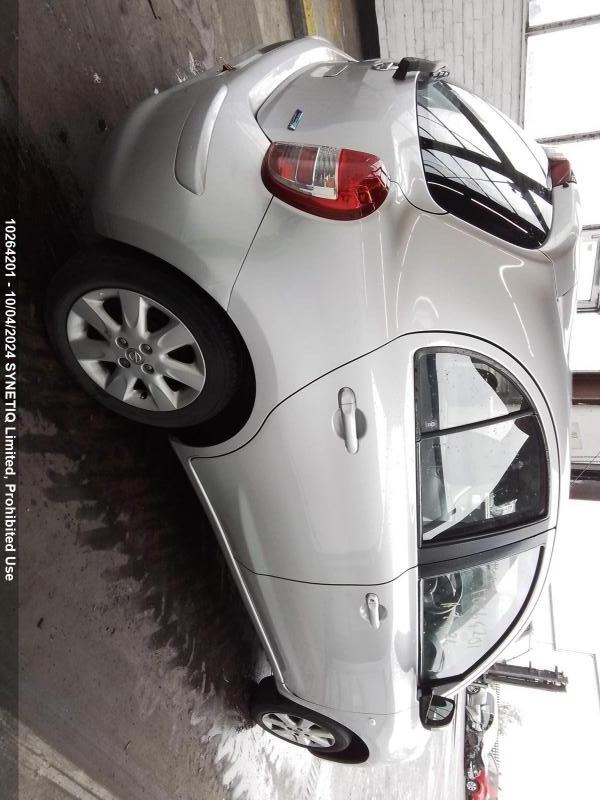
Aucun dommage détecté.
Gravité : aucun